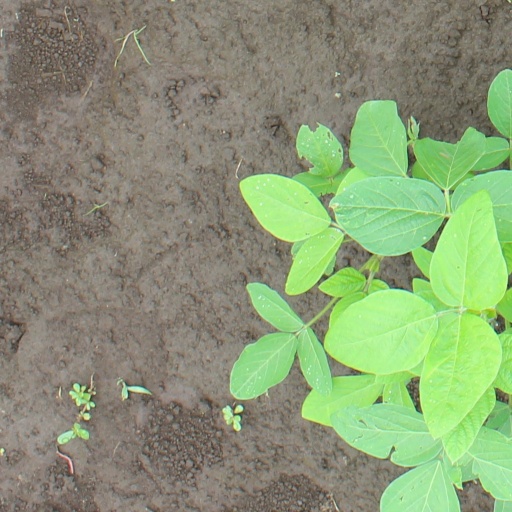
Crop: soybean